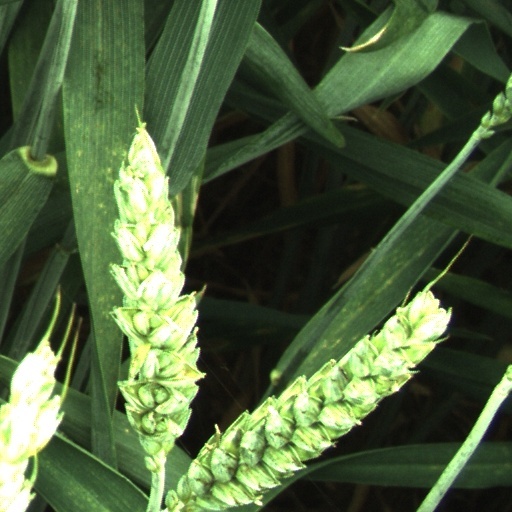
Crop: wheat